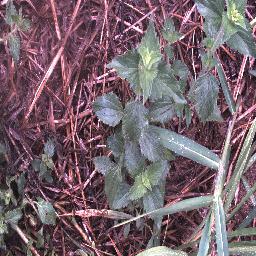
Label: siam_weed